1980 Lombard regional election

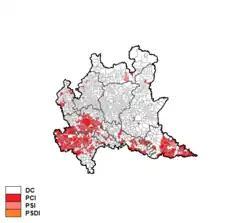
Largest party by municipality

Election was held under proportional representation with provincial constituencies where the largest remainder method with a Droop quota was used. To ensure more proportionality, remained votes and seats were transferred at regional level and calculated at-large.